Which point is corresponding to the reference point?
Reference image:
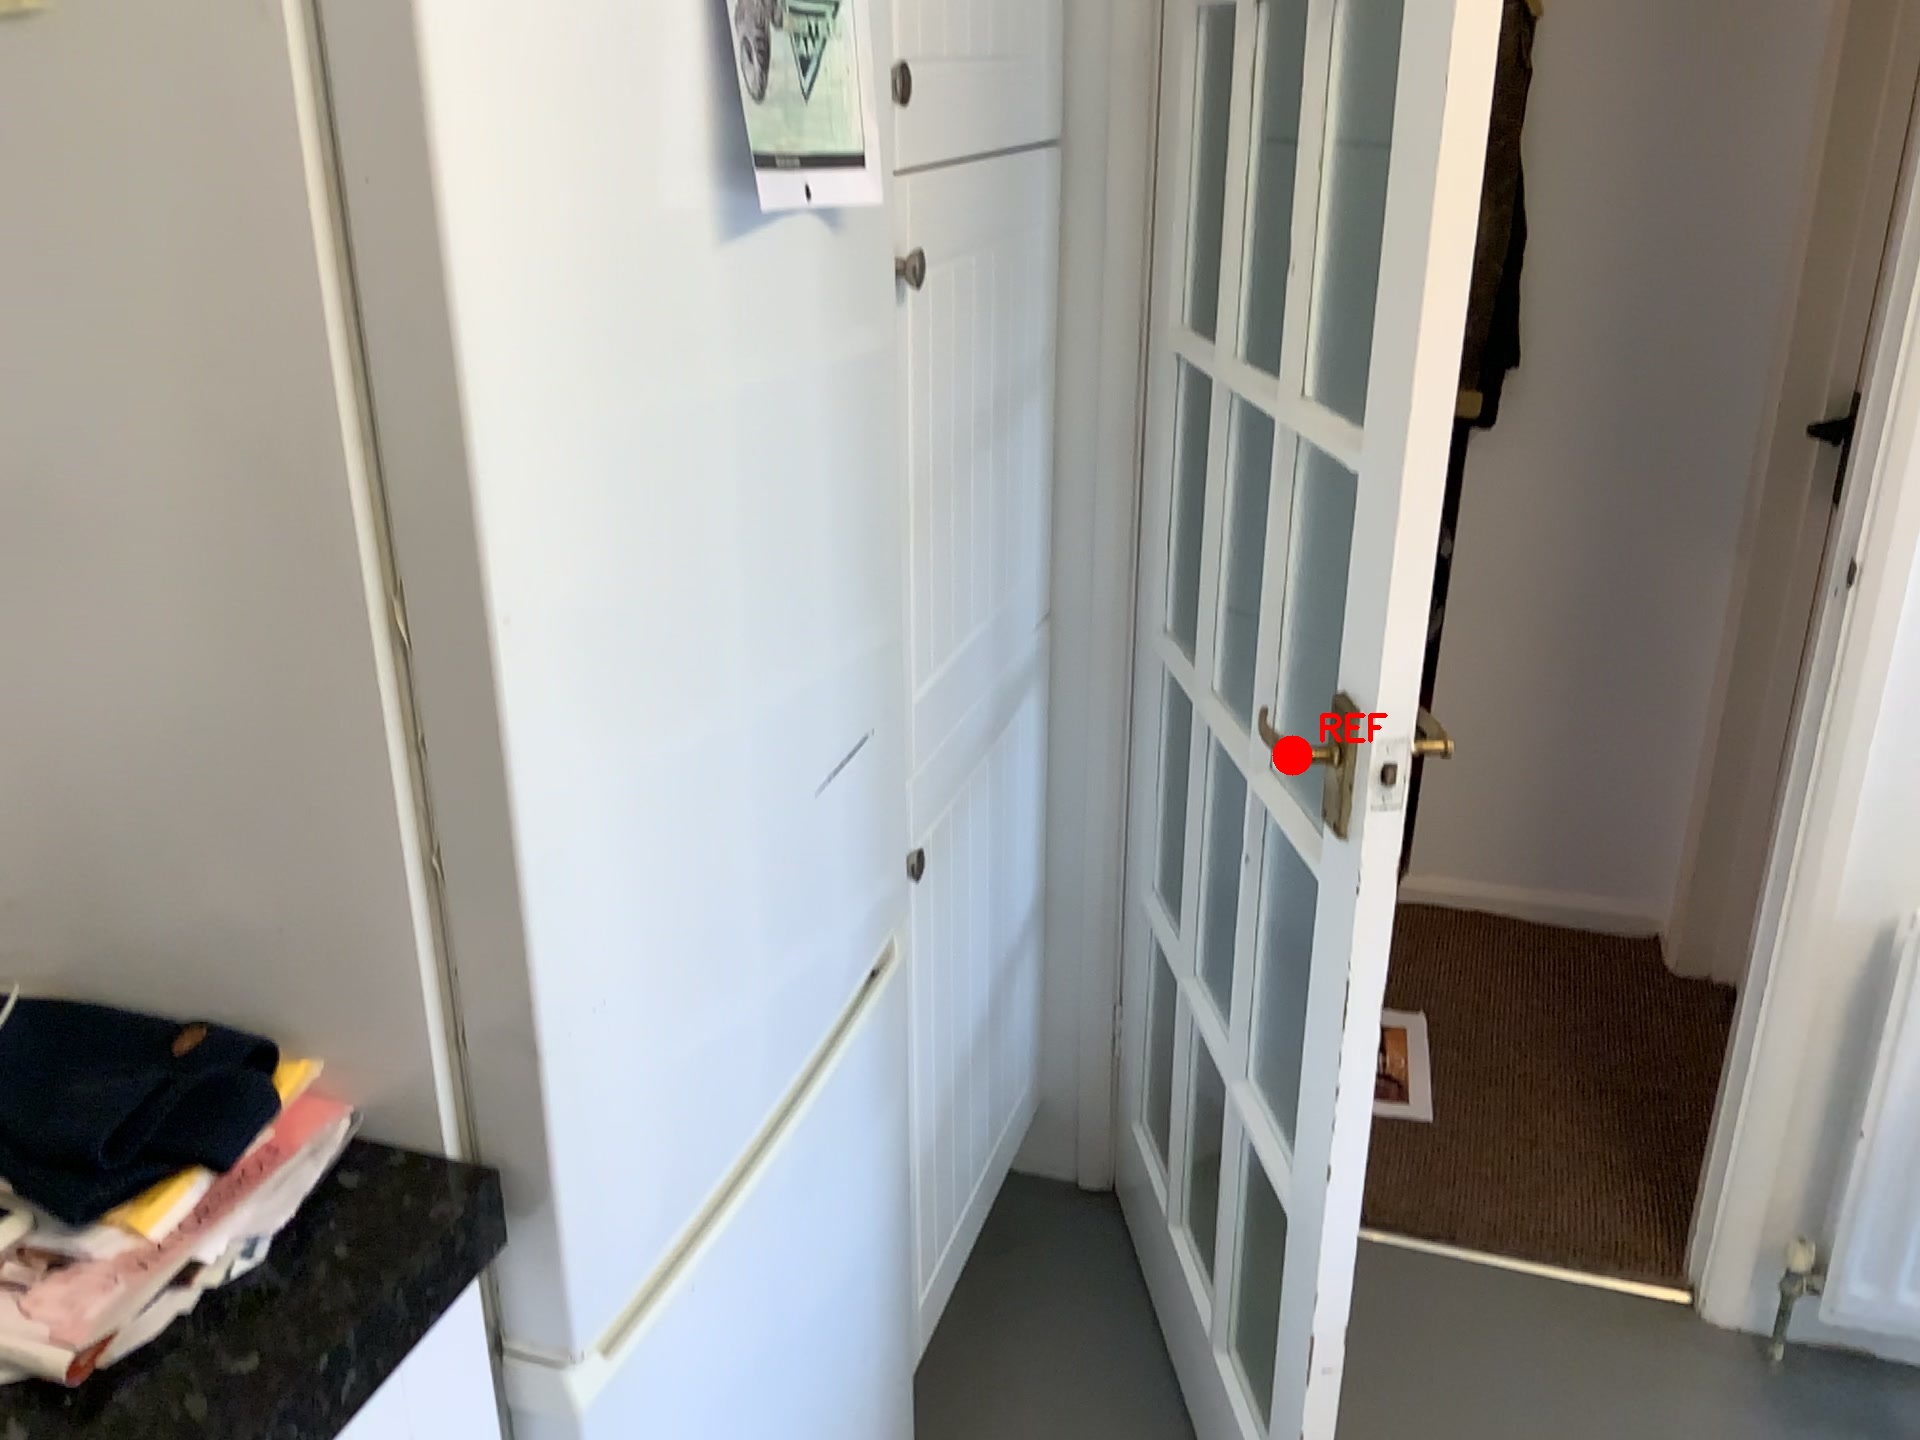
Option image:
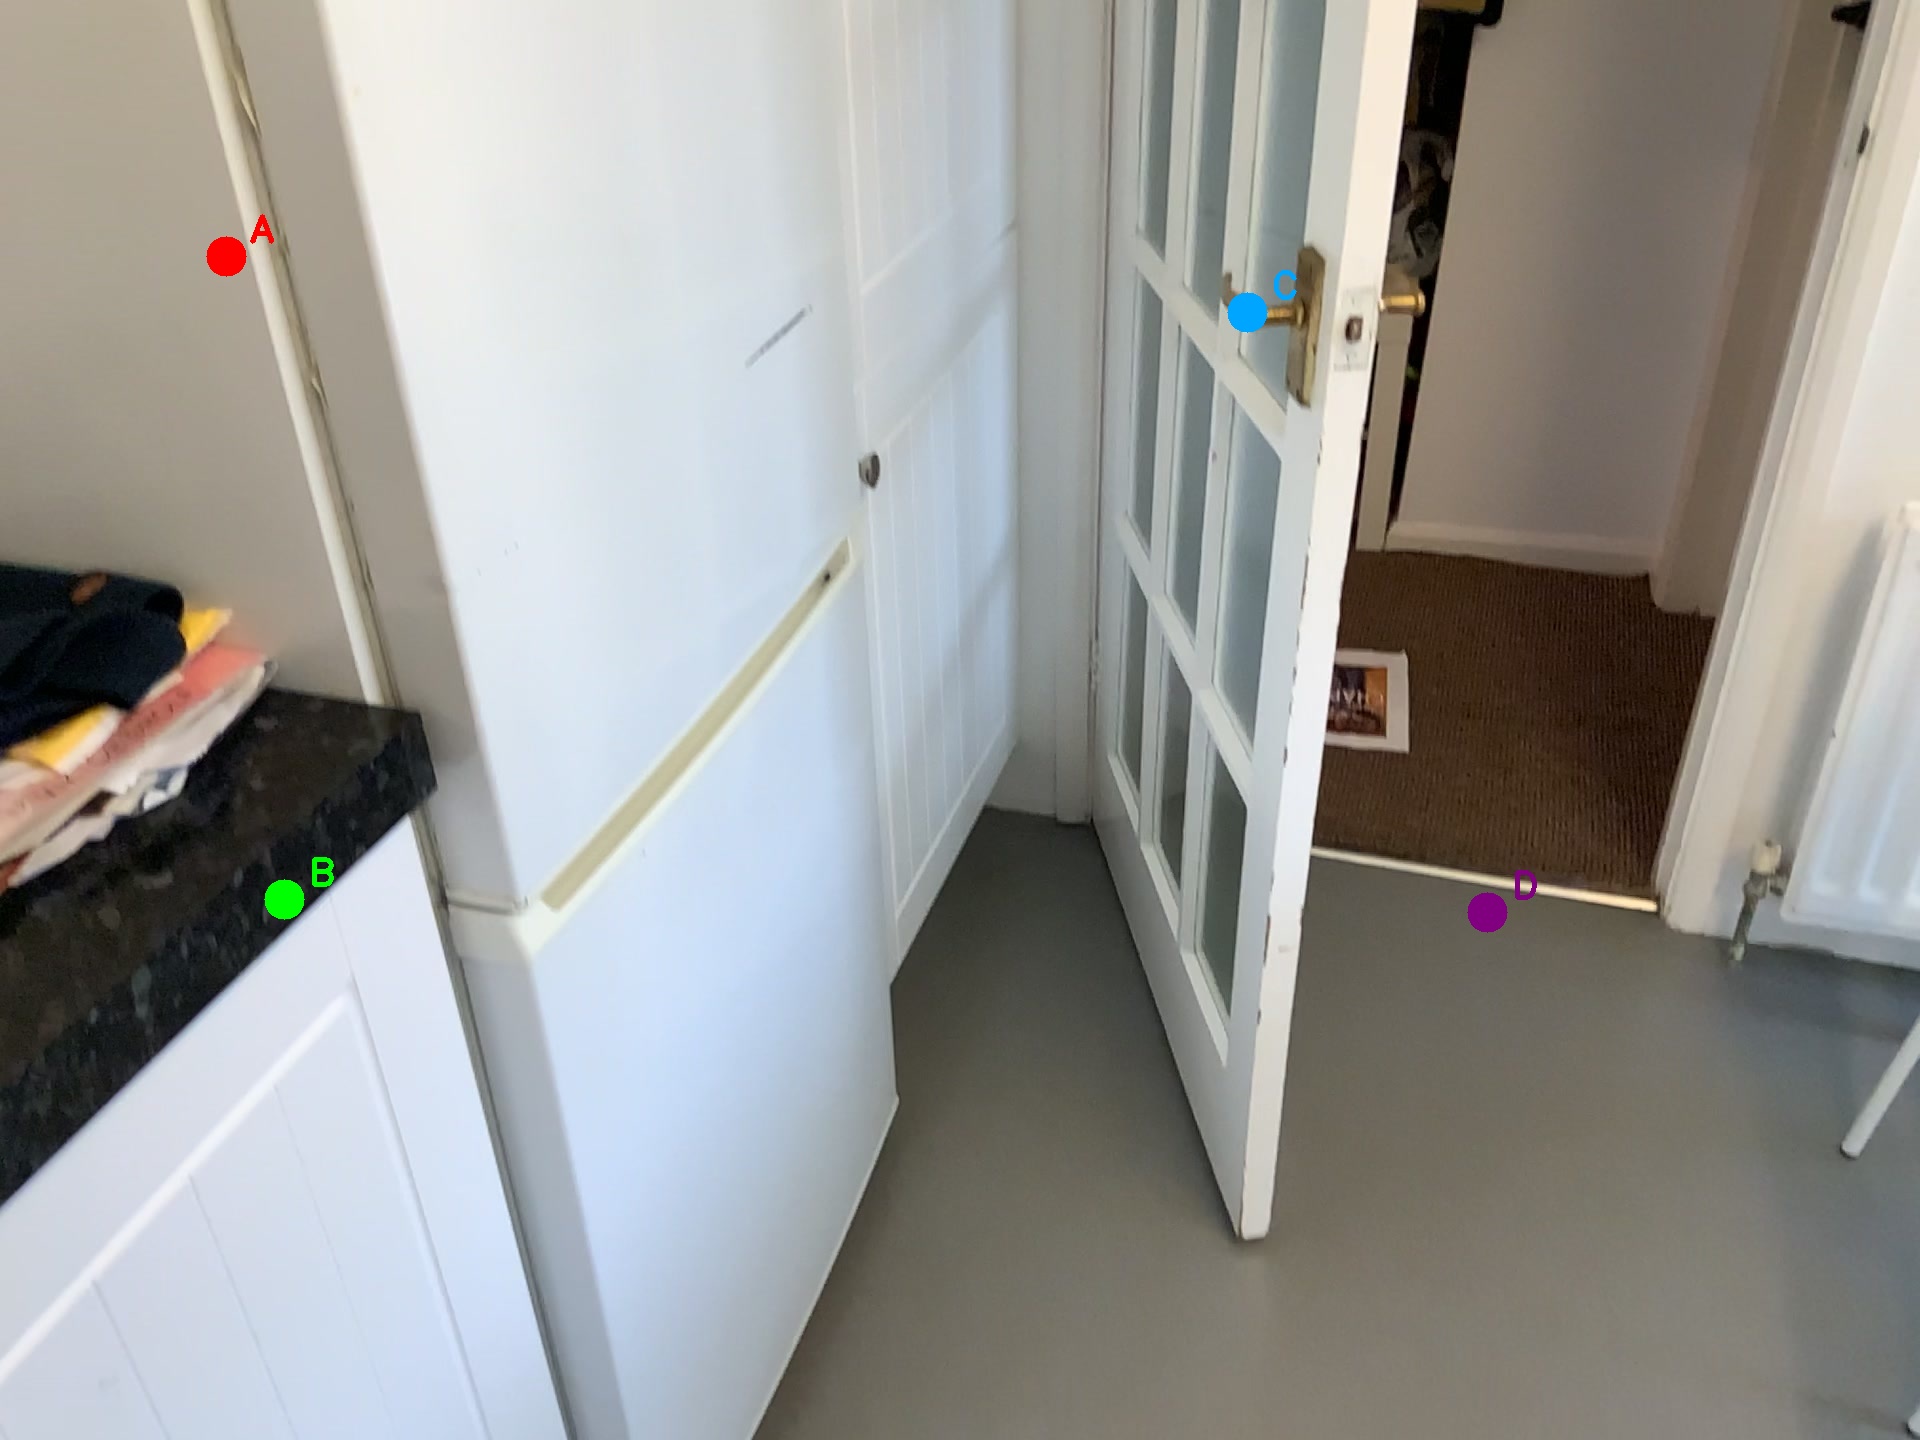
Choices:
Point A
Point B
Point C
Point D
Answer: (C)